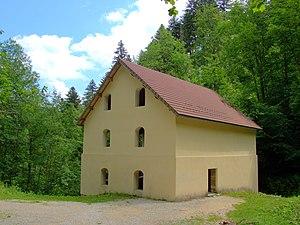
Le moulin de Vermondans, ancien moulin à grains restauré
La cascade du moulin de Vermondans est une chute d'eau située sur la commune de Plaimbois-Vennes dans le département du Doubs.
Plaimbois-Vennes est une commune française située dans le département du Doubs en région Bourgogne-Franche-Comté.